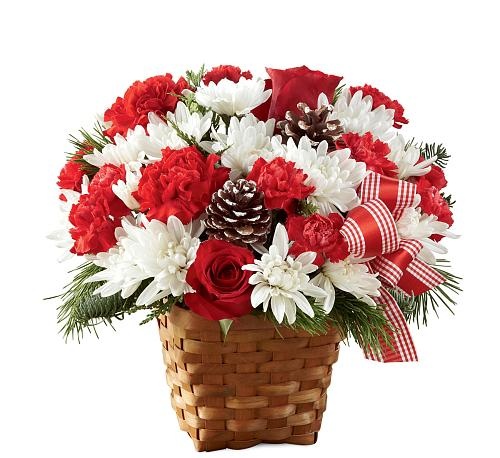
Christmas star
Make the rest of their holiday decorations blush by sending our abundant basket arrangement of fresh carnations, daisies, cushion poms, and fragrant evergreens, with an extra festive touch of pine cones. Especially around the holidays, basket arrangements bring a sense of comfort and joy to friends and family. Components may slightly vary Free delivery for online order
Brand: Free Delivery - Rideau Florist Ottawa
Category: Arts & Entertainment > Party & Celebration > Gift Giving > Fresh Cut Flowers > Daisies